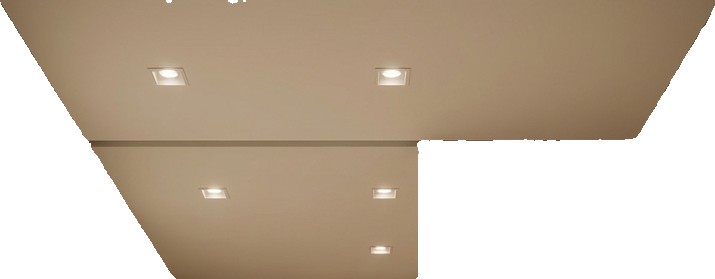
Surface category: ceiling